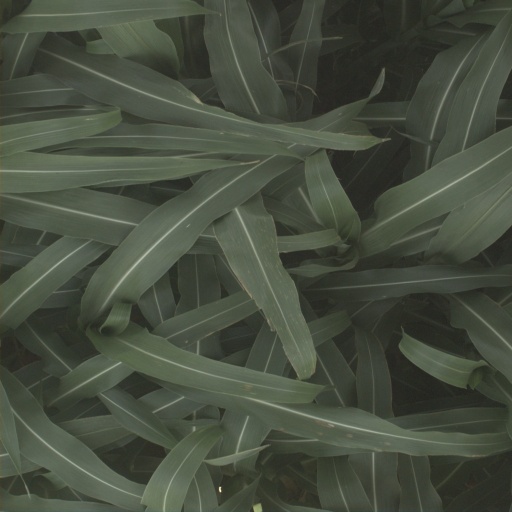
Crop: sorghum